FN Model 24 and Model 30

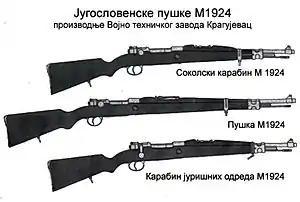
Top to bottom: "Sokol" carbine M1924, Rifle M1924, Assault carbine M1924ČK

Between 1948 and 1949, the Dutch East Indies association "Indische Ondernemers Bond" (IOB, "Indies Business Union"), bought 6,000 7.92×57mm Model 1930 carbines for private security tasks, such as on plantations, industries, or other business. The Royal Netherlands Indies Police also ordered 20,000 carbines in 1949, with roughly two-thirds of them already delivered before the Dutch recognized Indonesian independence in December 1949. The carbines would continue to saw service with Indonesia. It is likely that Indonesian authorities also ordered a new batch of Model 1930 carbines chambered in 7.62×51mm NATO sometime between 1962–1975, as there were reports that Indonesia had at least 10,000 7.62×51mm FN carbines in the inventory by 1982.